Oreodera bituberculata

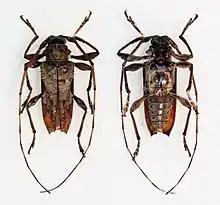

Oreodera bituberculata is a species of beetle in the family Cerambycidae, found in Central and South America. It was described by Bates in 1861.